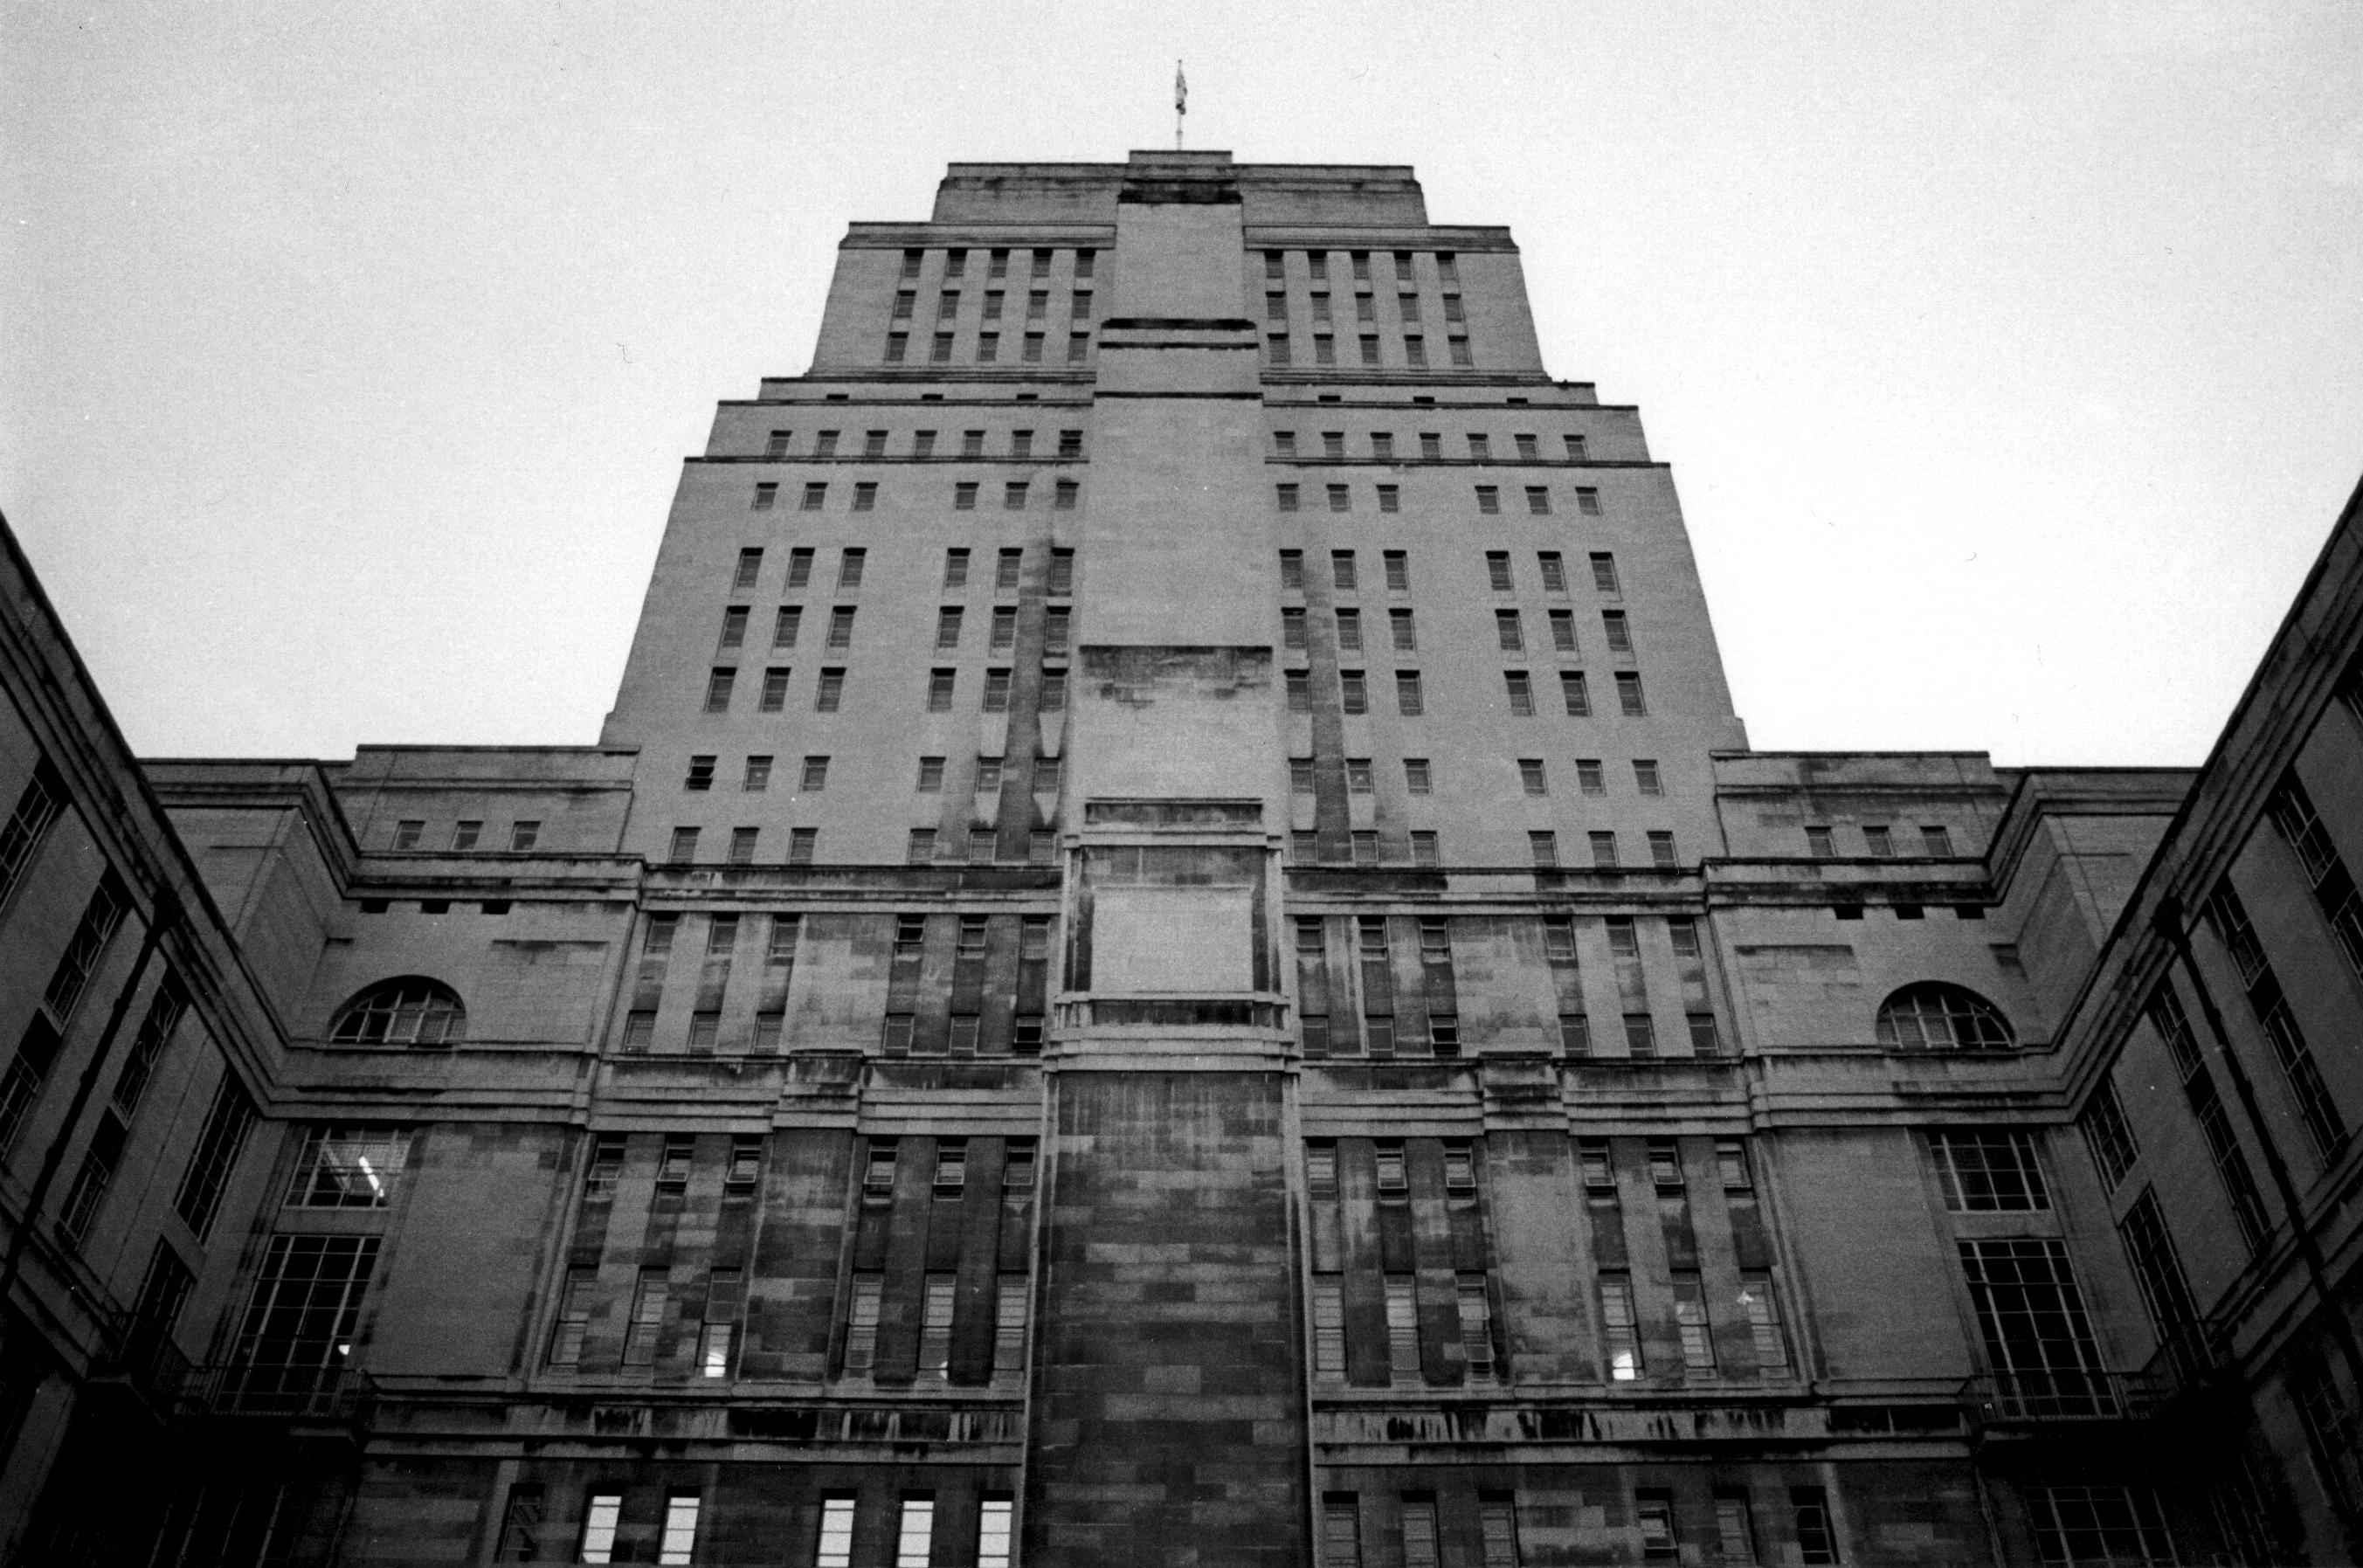
black and white, architecture, city, skyscraper, cityscape, downtown, landmark, facade, monochrome, tower block, symmetry, shape, metropolis, urban area, monochrome photography, metropolitan area